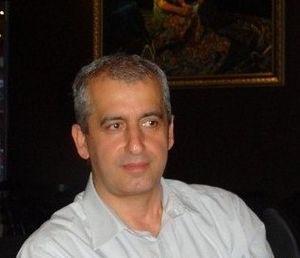
Mehdi Sojoudi Moghaddam est un écrivain, traducteur littéraire et savant iranien.